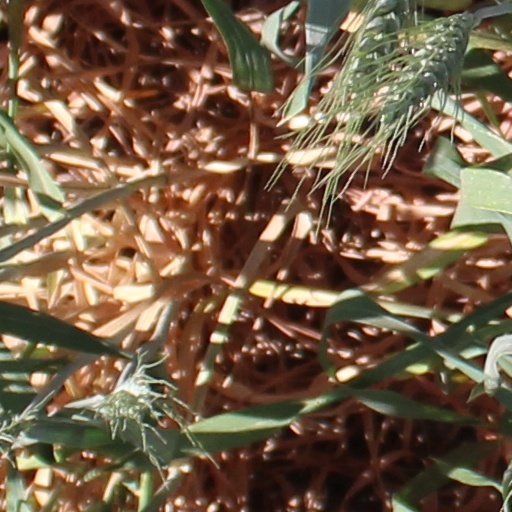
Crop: wheat